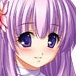
Portrait style: Anime Portrait